Ryan Thelwell

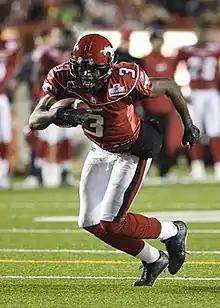

Ryan Thelwell (born April 6, 1973) is a Jamaican-Canadian former professional wide receiver of American football and Canadian football. Thelwell was originally drafted 9th overall by the Lions in the 1998 CFL Draft and by the San Francisco 49ers of the National Football League (NFL) in the 1998 NFL draft in the seventh round with the 215th overall pick. Thelwell played college football with the University of Minnesota.